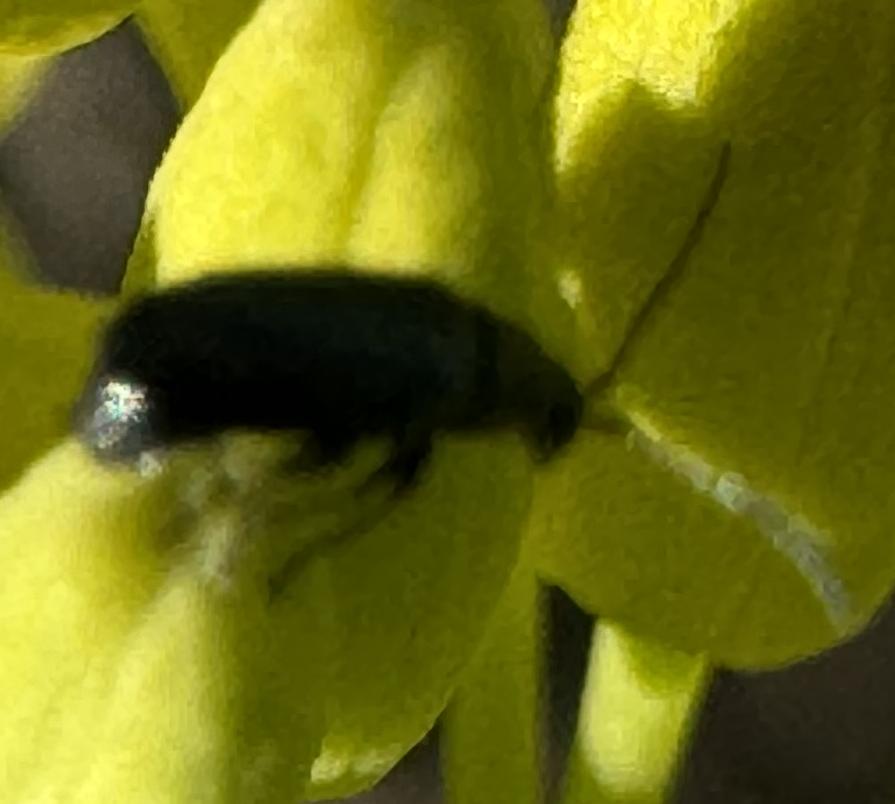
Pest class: crucifer_flea_beetle